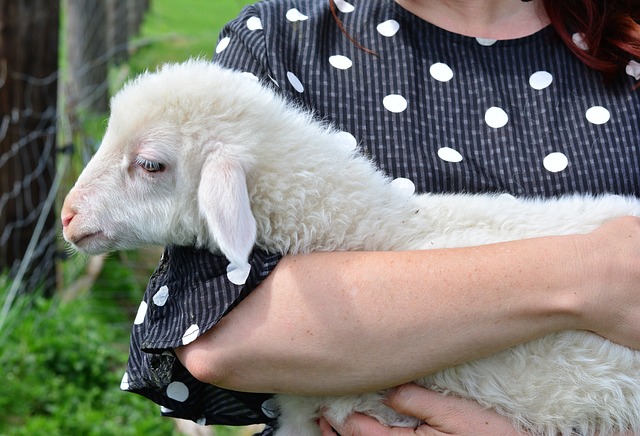
Label: pecora